Harry Potter

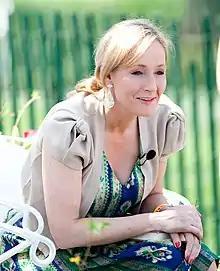
J.K. Rowling, a blond, blue-eyed woman, who is the author of the series

"Harry Potter" overarching theme is death. In the first book, when Harry looks into the Mirror of Erised, he feels both joy and "a terrible sadness" at seeing his desire: his parents, alive and with him. Confronting their loss is central to Harry's character arc and manifests in different ways through the series, such as in his struggles with Dementors. Other characters in Harry's life die; he even faces his own death in "Harry Potter and the Deathly Hallows". The series has an existential perspective—Harry must grow mature enough to accept death. In Harry's world, death is not binary but mutable, a state that exists in degrees. Unlike Voldemort, who evades death by separating and hiding his soul in seven parts, Harry's soul is whole, nourished by friendship and love.